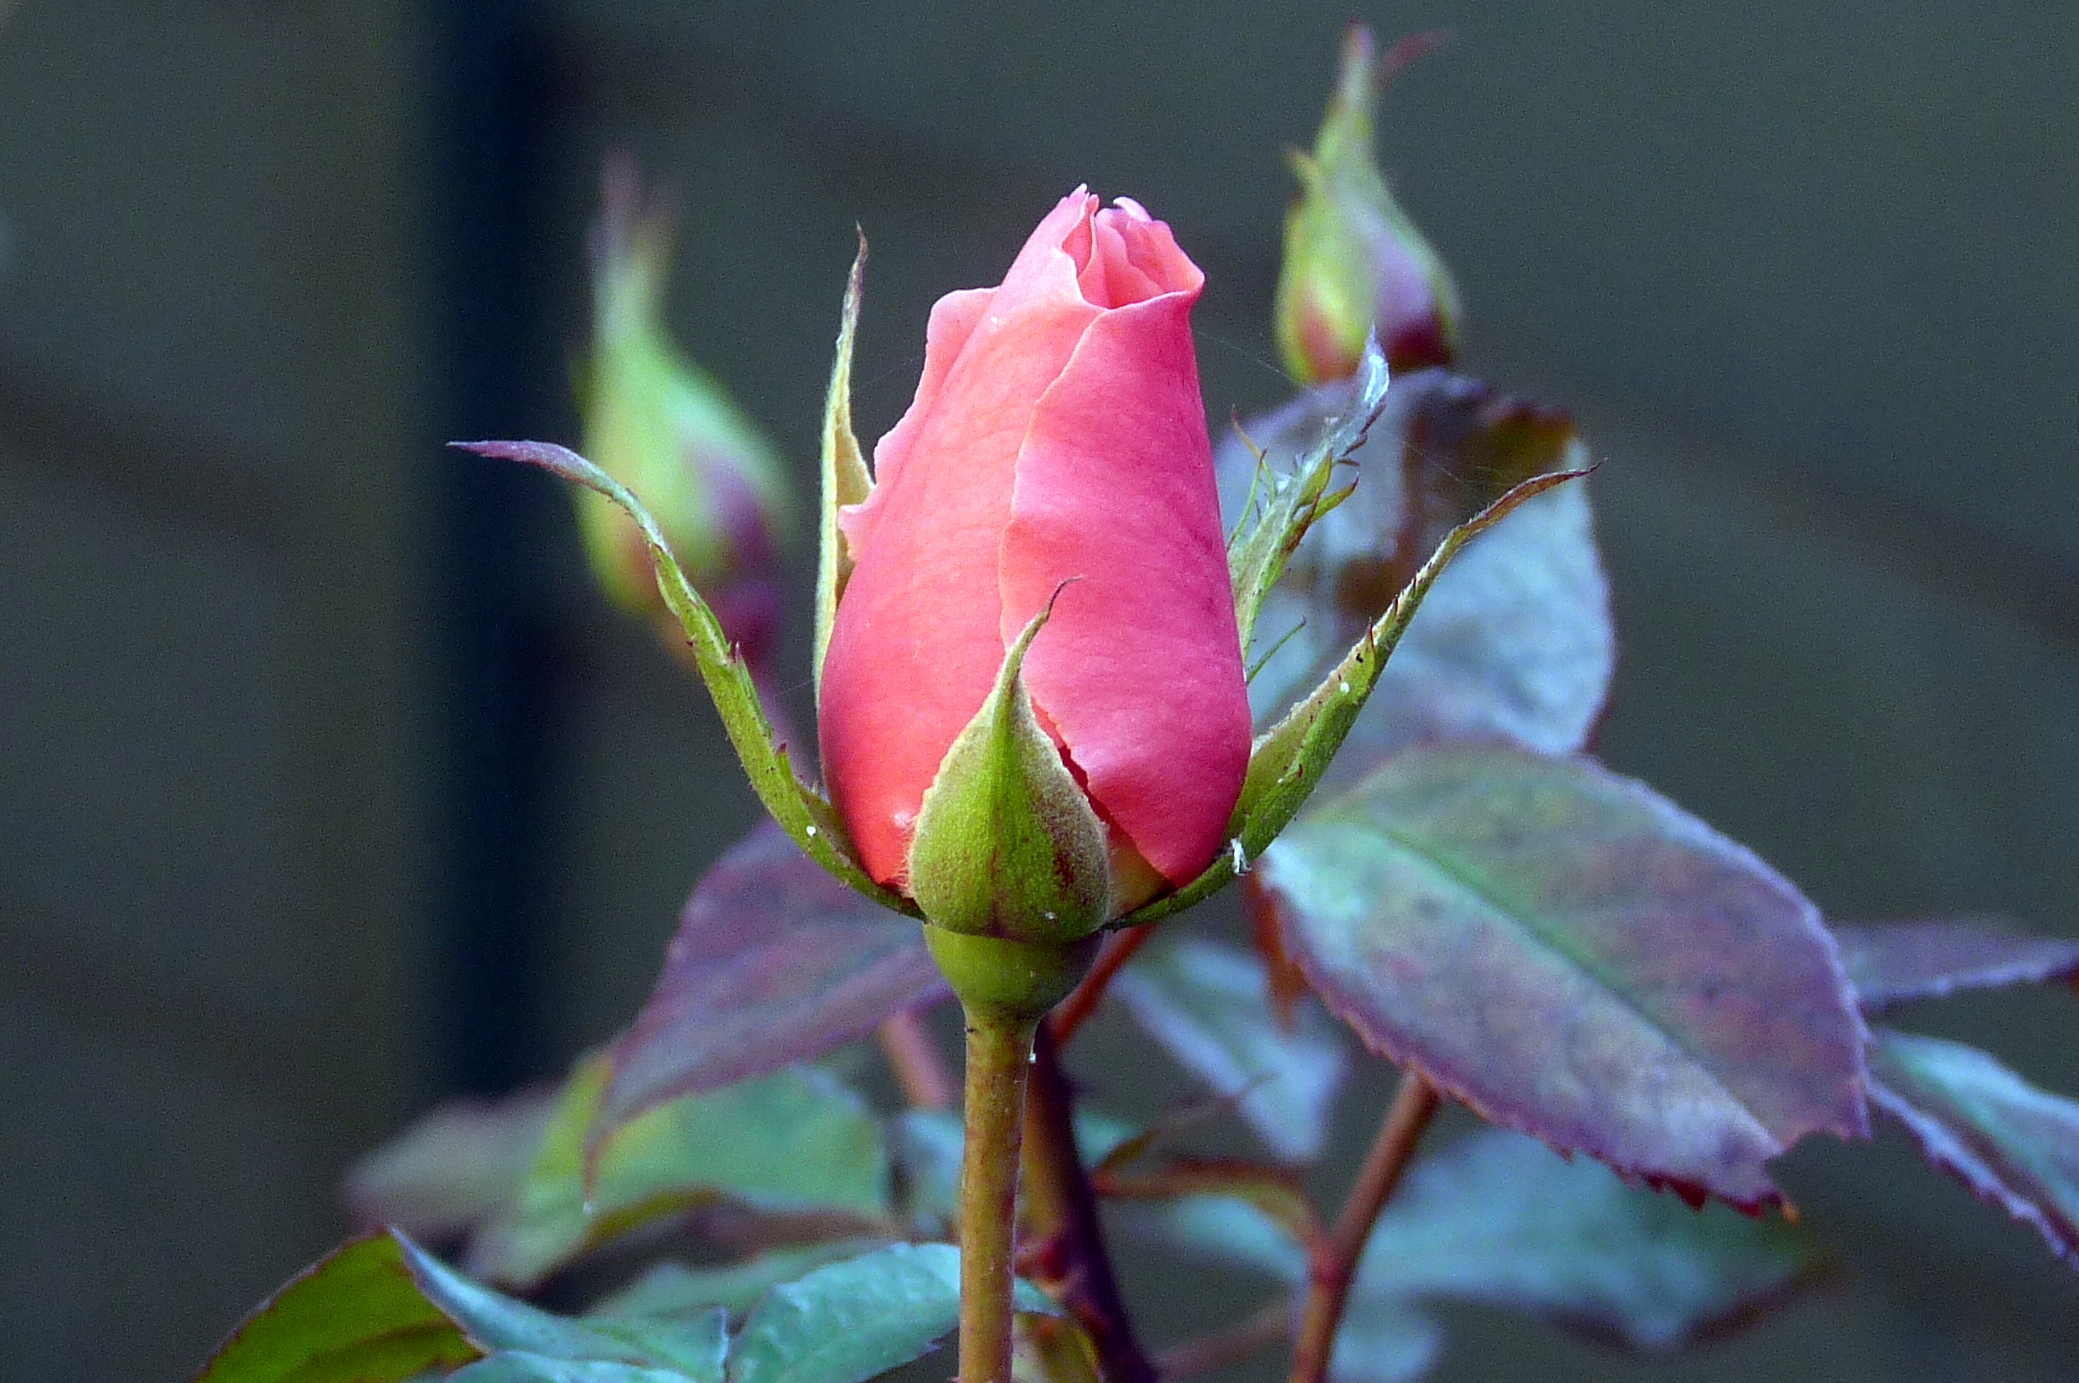
blossom, plant, leaf, flower, petal, rose, botany, garden, flora, flowers, close up, bud, macro photography, flowering plant, garden roses, rose family, plant stem, land plant